Dubai

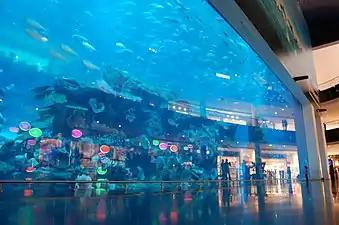
The Dubai Mall Aquarium

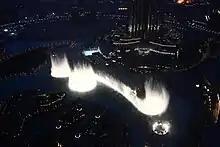
The Dubai Fountain in Burj Khalifa lake, Downtown Dubai

One of the world's fastest-growing economies, Dubai's gross domestic product is projected at over US$177 billion in 2021, with a growth rate of 6.1% in 2014. Although a number of core elements of Dubai's trading infrastructure were built on the back of the oil industry, revenues from oil and natural gas account for less than 5% of the emirate's revenues. It is estimated that Dubai produces of oil a day and substantial quantities of gas from offshore fields. The emirate's share in the UAE's total gas revenues is about 2%. Dubai's oil reserves have diminished significantly and are expected to be exhausted in 20 years. Real estate and construction (22.6%), trade (16%), "entrepôt" (15%), and financial services (11%) are the largest contributors to Dubai's economy.